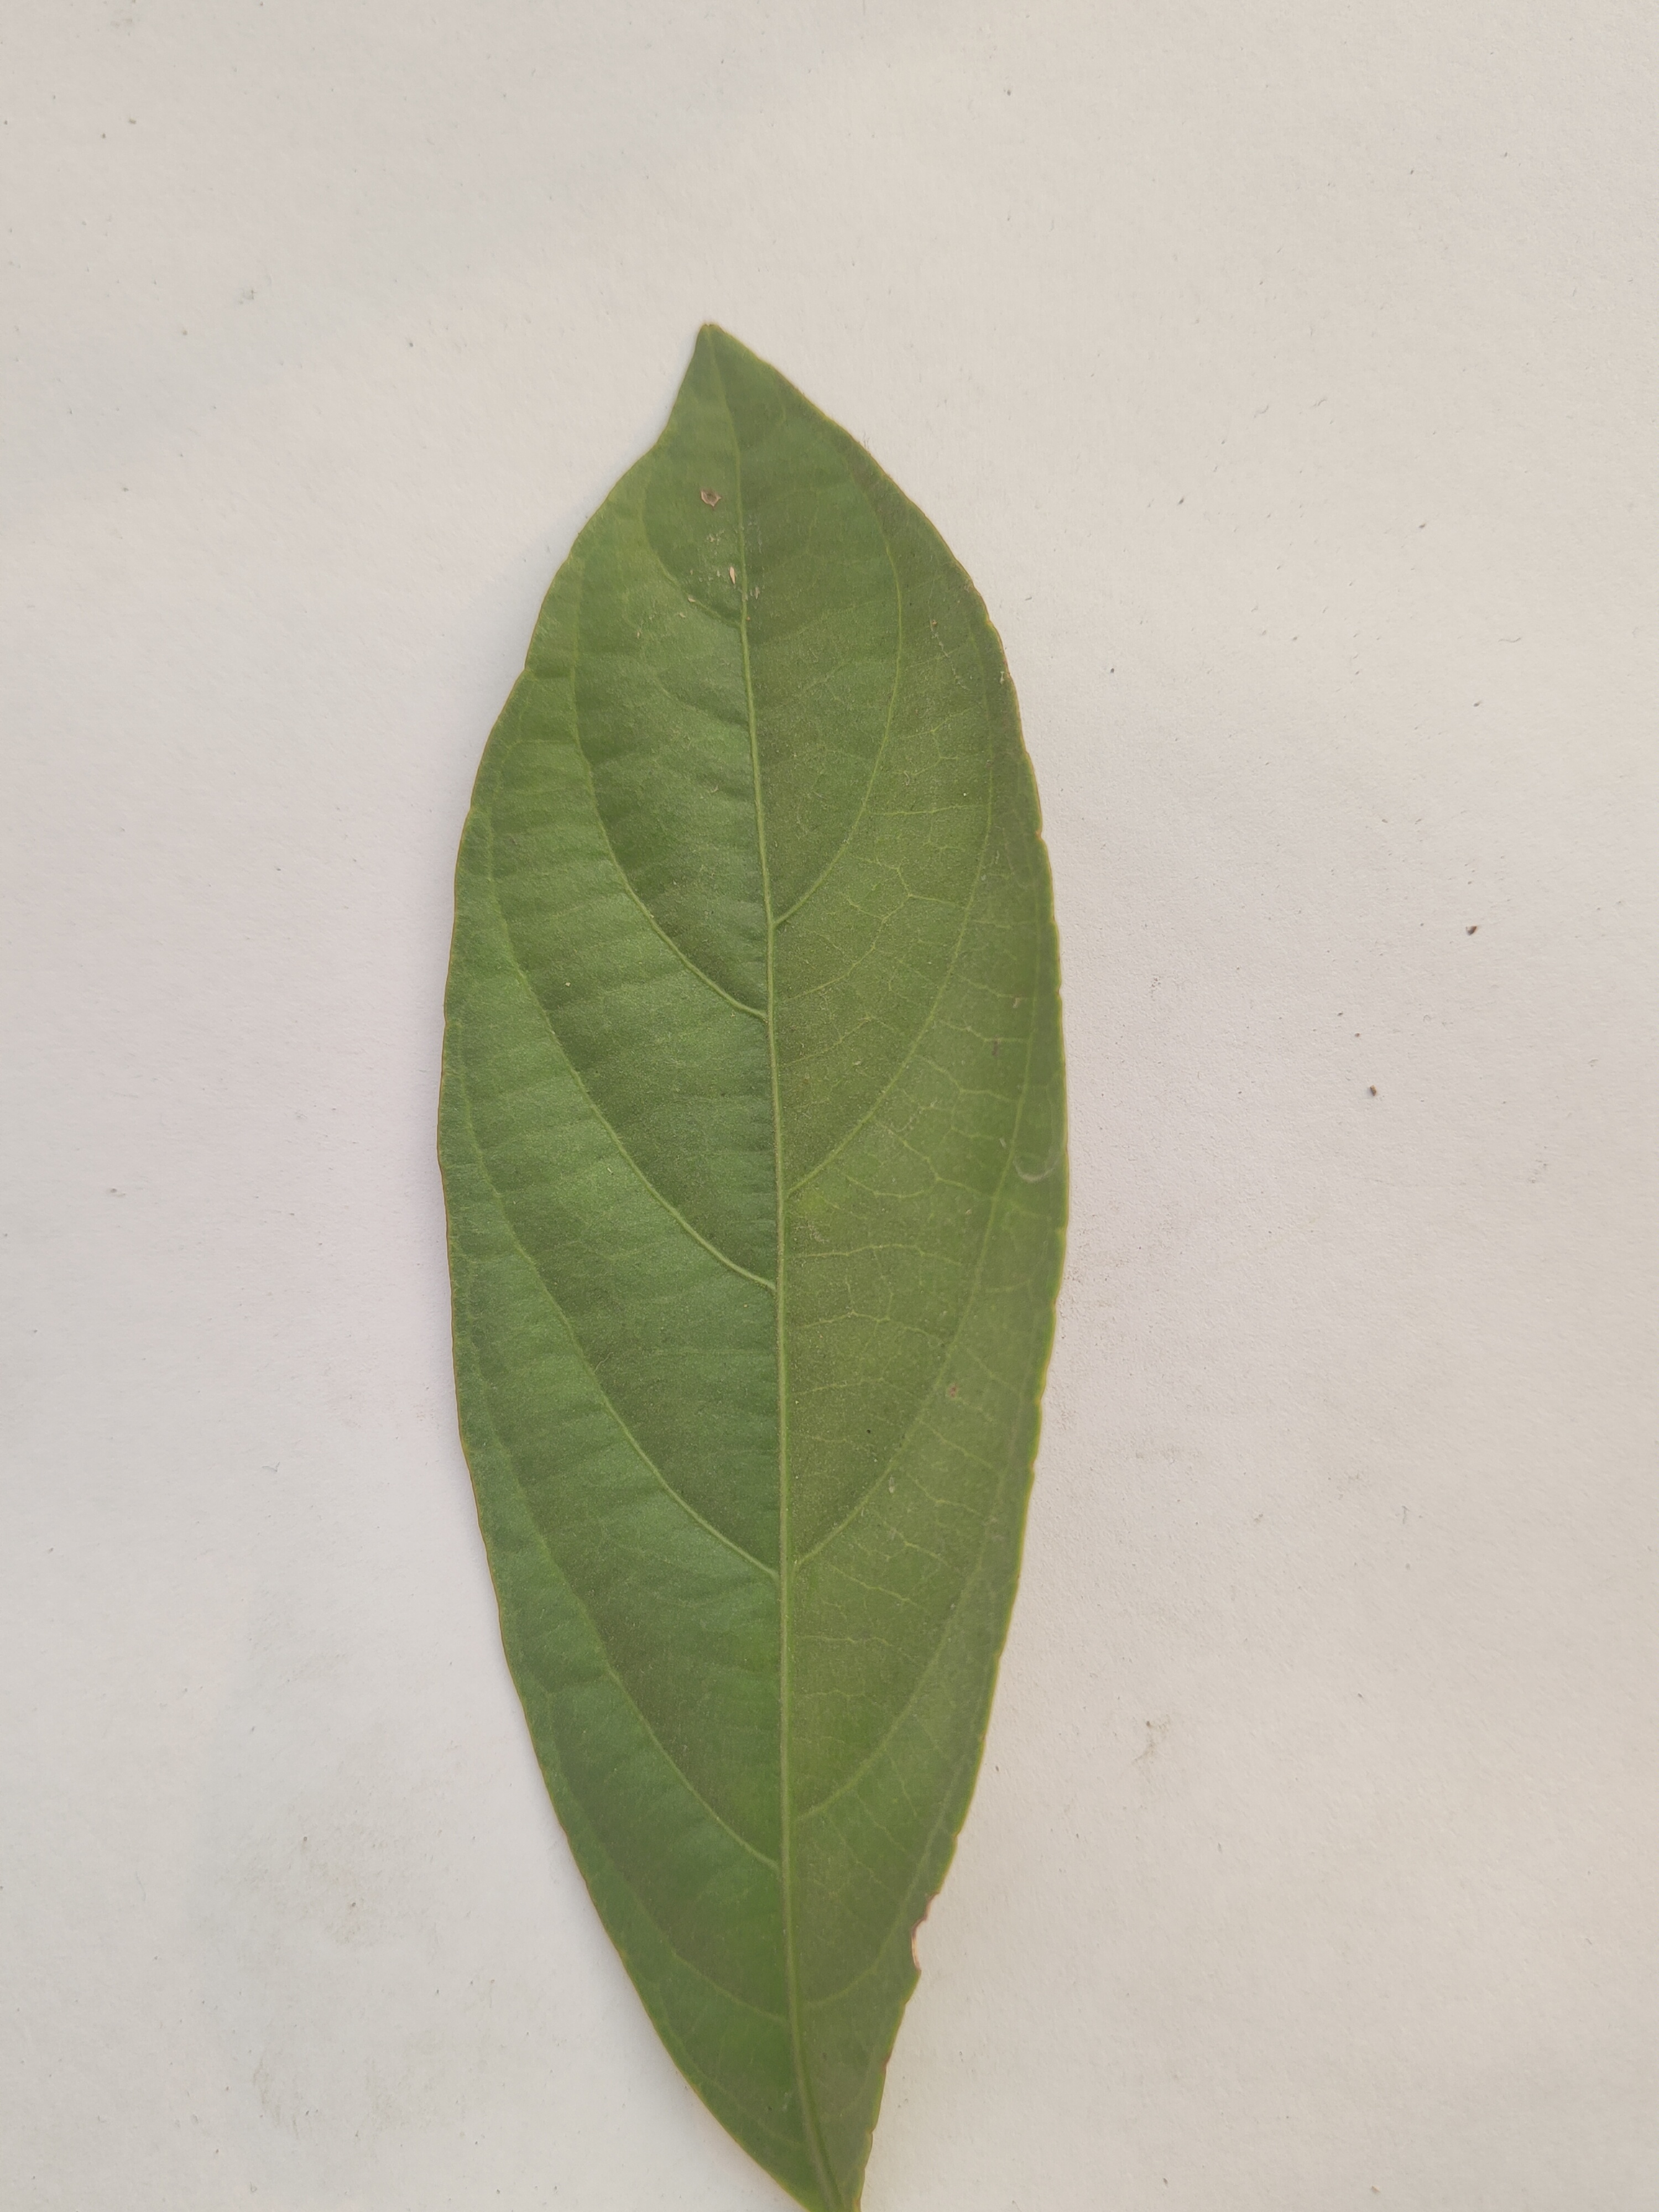
Leaf variety: Lotkon